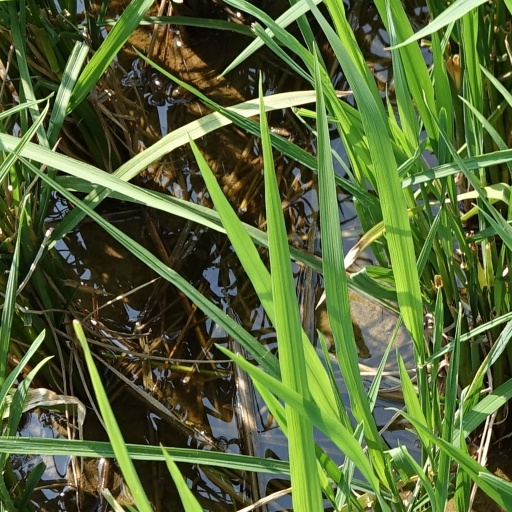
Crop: rice